Women's rights in 2014

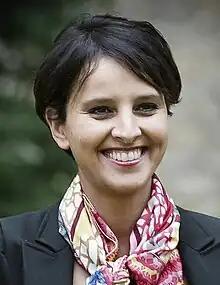

In August, France passed what a "New York Times" editorial described as the most comprehensive law on gender equality in that country to date, "Loi pour l'égalité réelle entre les femmes et les hommes". The law allows for abortion on demand in the first 12 weeks of pregnancy. Women previously had to be "in distress" to obtain an abortion. Provisions were changed to encourage more men to take paternal leave and requiring workplaces to improve gender equality or face fines. There are also several provisions to strengthen the fight against domestic abuse. Beauty pageants were forbidden for girls under 13 years of age, and the media was forbidden from portraying women in a sexist or demeaning way. The law also mandated gender quotas for the boards of sports organizations and public companies.